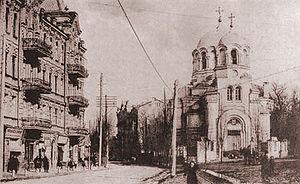
Vladimir Nikolaïev, né en 1847 à Pouchkine dans l' Empire russe et mort le 11 novembre 1911 à Kiev, est un architecte russe.